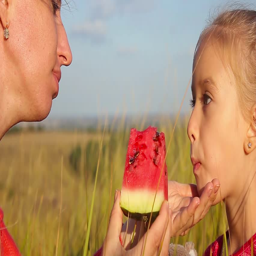
smiling girls eats slice of watermelon outdoors on the farm .